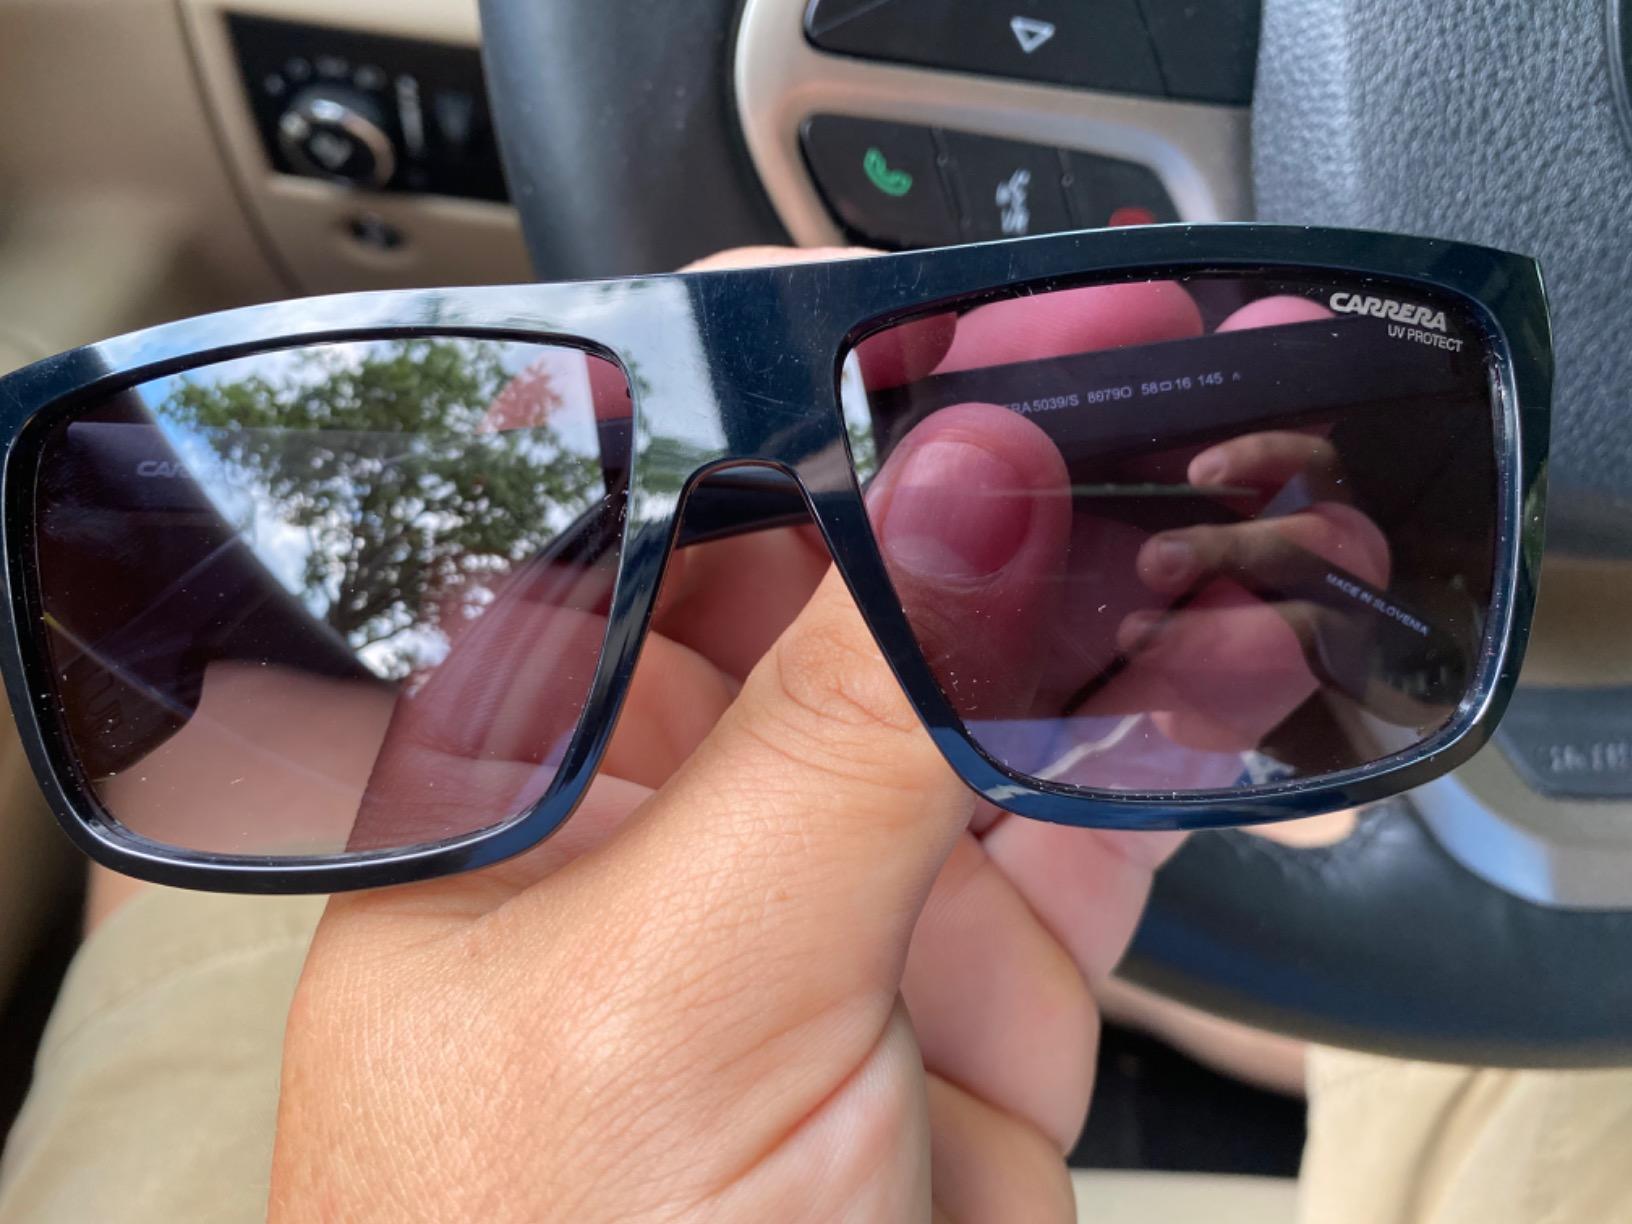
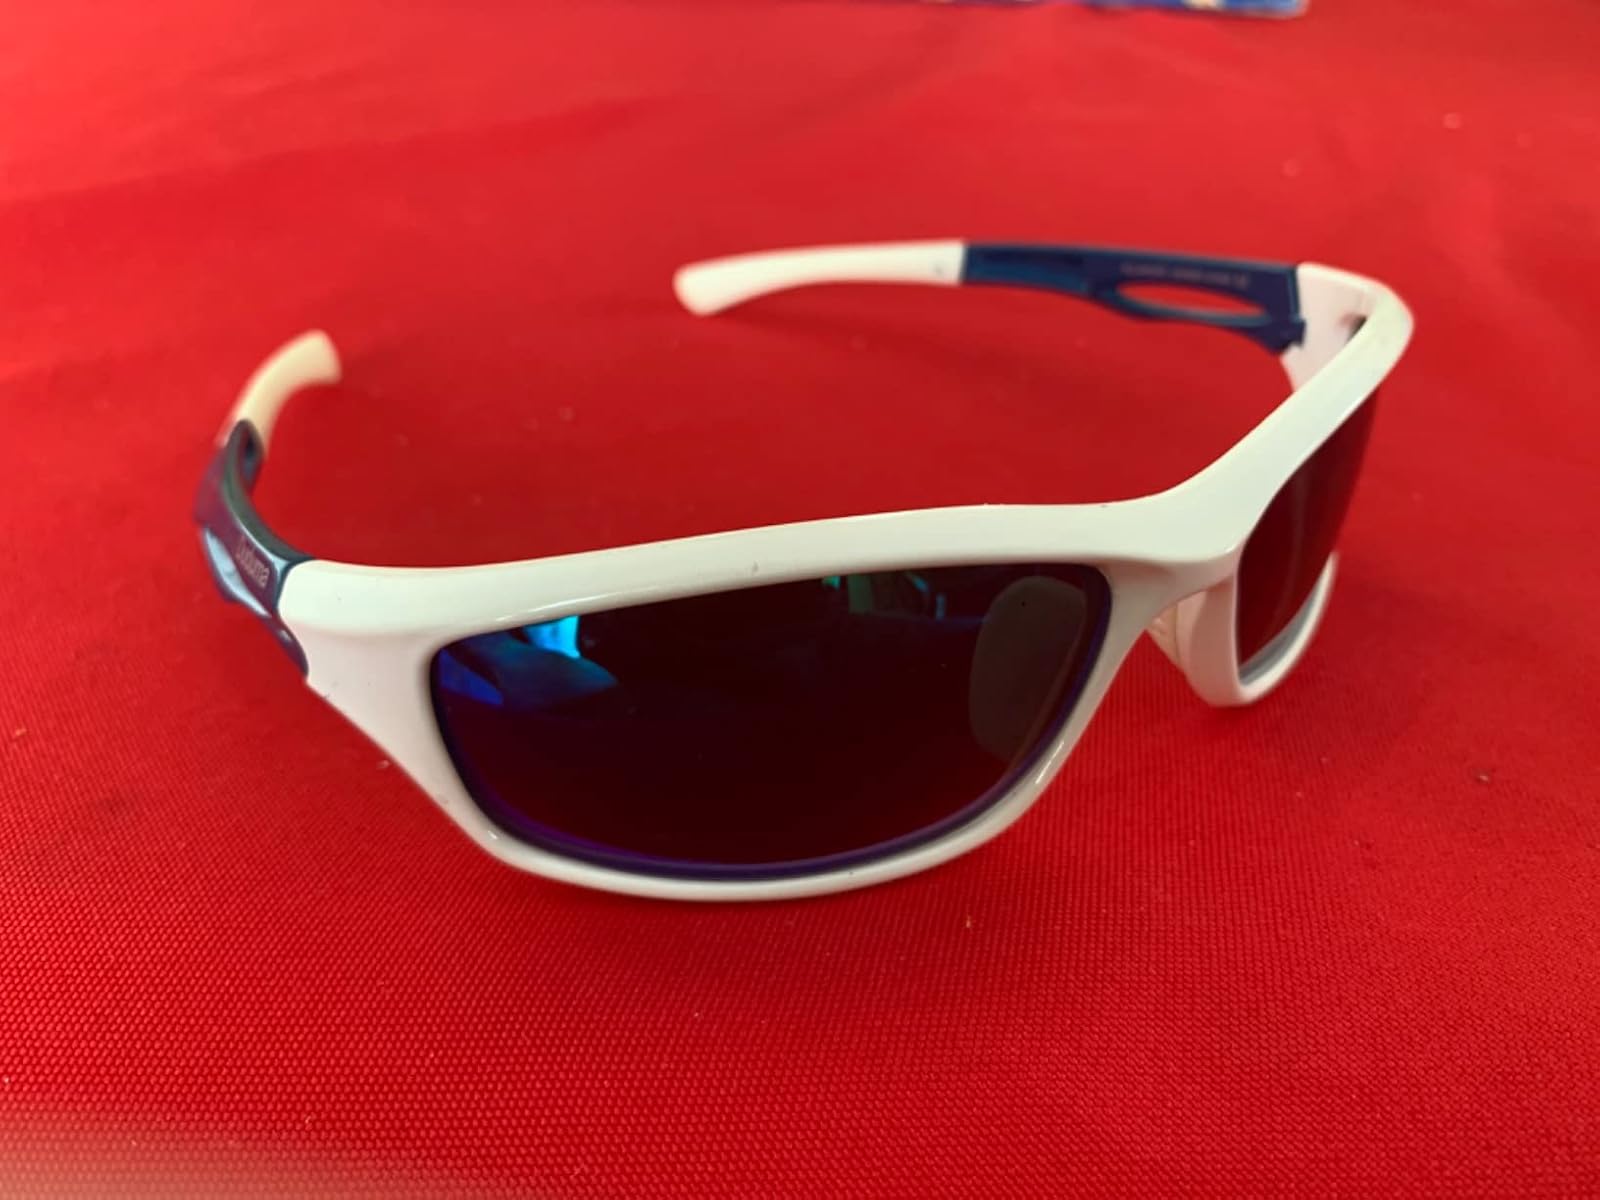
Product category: accessories_sunglasses
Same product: no